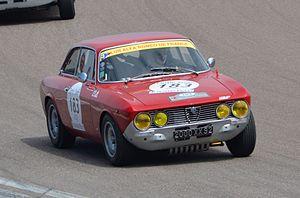
Alfa Roméo 2000 GTV, numéro 183, Tour Auto 2012, étape sur le Circuit de Prenois.
Le Rallye Sanremo 1975, disputé du 1ᵉʳ au 4 octobre 1975, est la vingt-neuvième manche du championnat du monde des rallyes courue depuis 1973 et la huitième manche du championnat du monde des rallyes 1975.